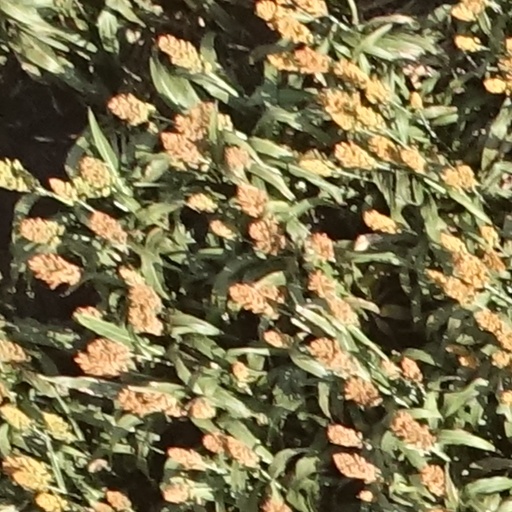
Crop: sorghum